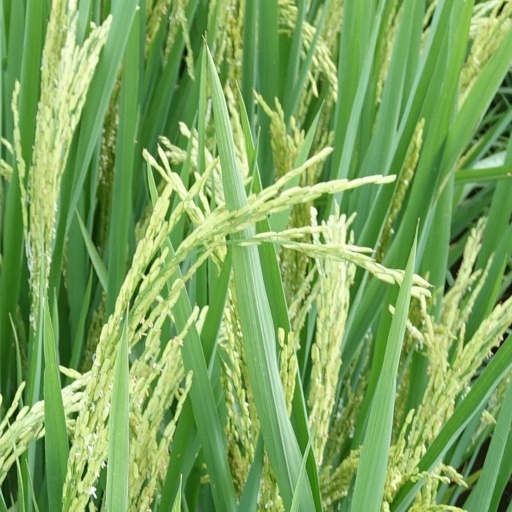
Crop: rice